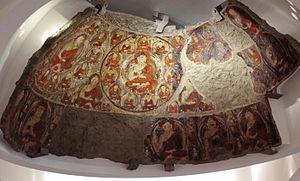
Fragment de coupole. Peinture murale, pigments minéraux sur torchis. H. 100 cm, D. 300 cm. Kakrak. Site secondaire près de la falaise de Bamiyan. VIe siècle. Musée national des arts asiatiques - Guimet, Paris. Les grands médaillons aux nombreux bouddha évoquent les mandala du bouddhisme ésotérique. Ref.
Bâmiyân ou Bamiyan est une ville du centre de l’Afghanistan, capitale de la province de Bâmiyân. Sa population est d’environ 60 000 habitants, et elle est la capitale traditionnelle du Hazaradjat ou Hazaristan. Le paysage culturel et les vestiges archéologiques de la vallée de Bamîyân sont inscrits sur les listes du patrimoine mondial et du patrimoine mondial en péril de l'UNESCO depuis 2003.